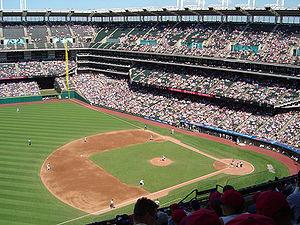
Le Progressive Field est un stade de baseball situé dans le centre de Cleveland, Ohio. Avec la Quicken Loans Arena, il fait partie du Gateway Sports and Entertainment Complex.